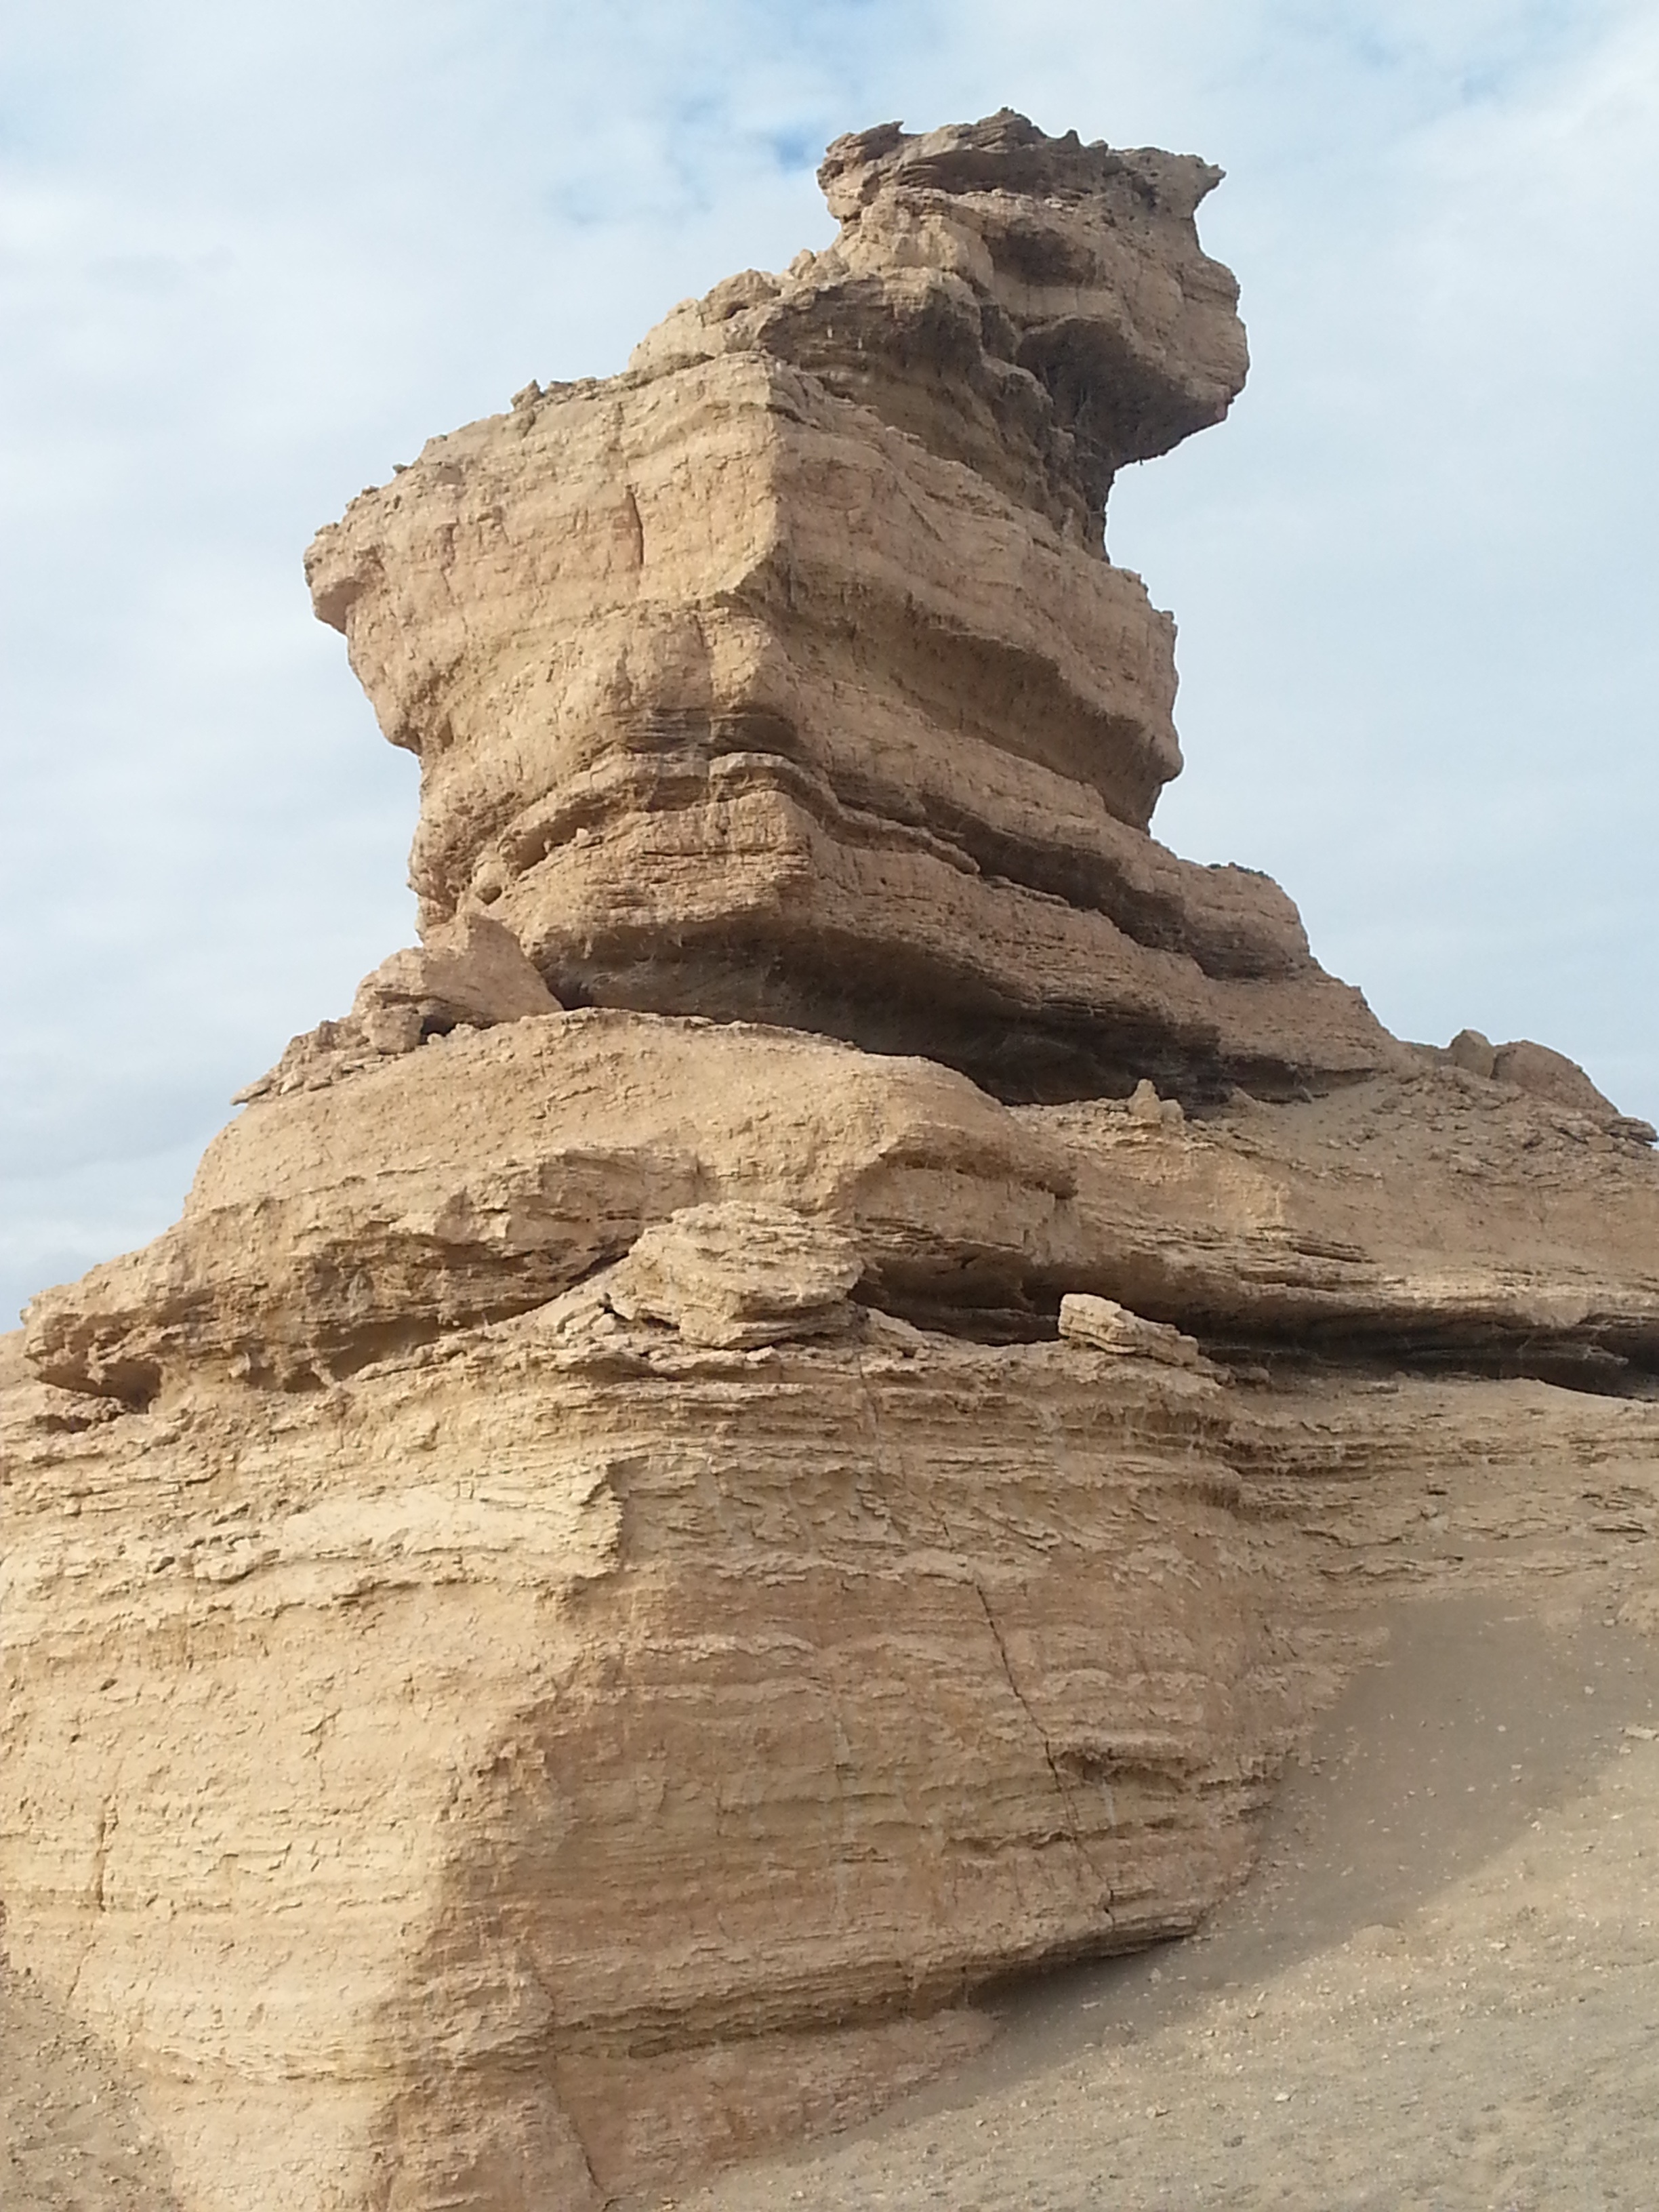
landscape, nature, sand, rock, mountain, wood, stone, monument, formation, cliff, arch, tourism, terrain, material, geology, temple, badlands, cape, wadi, butte, monolith, solid, landform, dunhuang, ancient history, natural environment